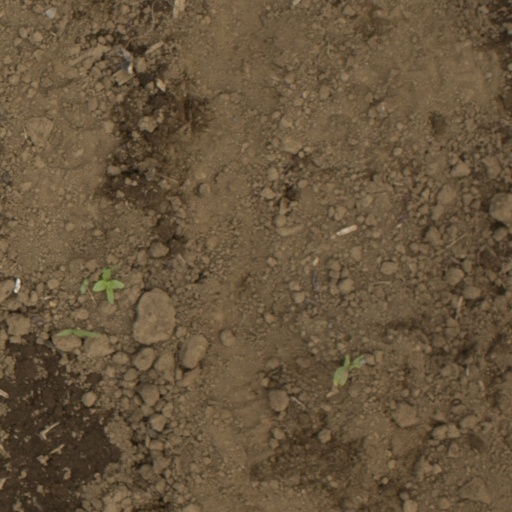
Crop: Jerusalem artichoke